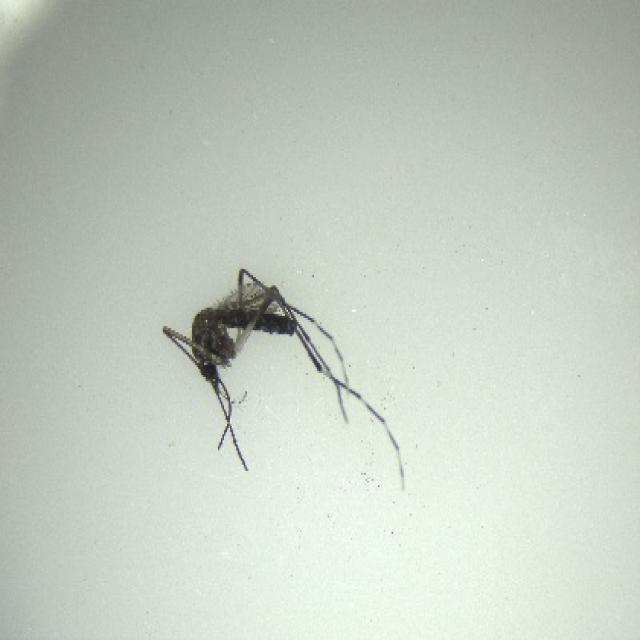
Species: aedes_albopictus